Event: Ecuador Earthquake
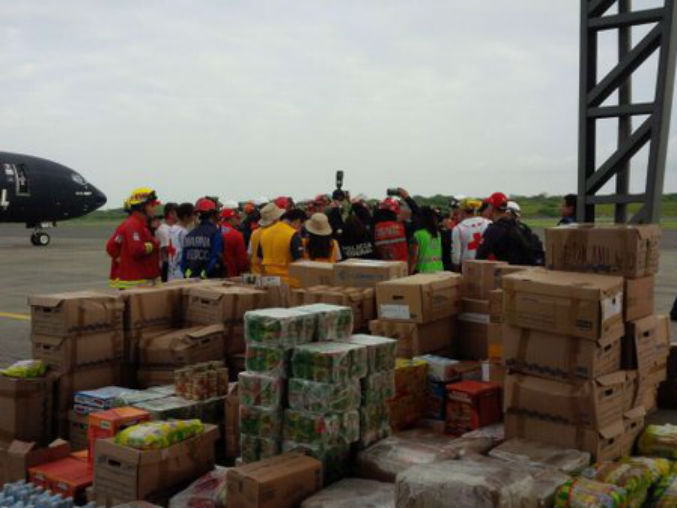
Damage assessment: no_damage